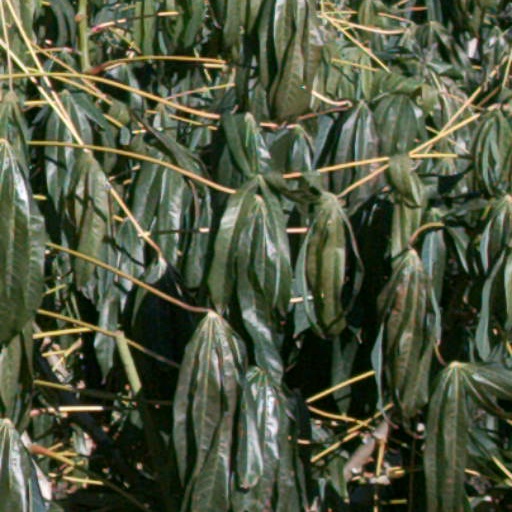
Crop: cassava